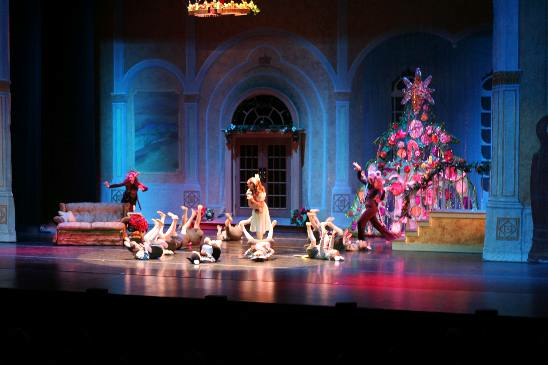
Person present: Yes